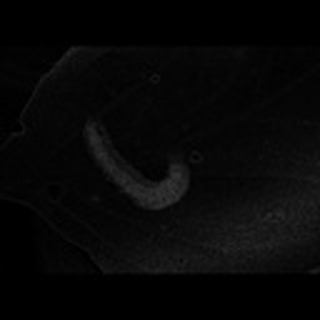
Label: cotton_army_worm